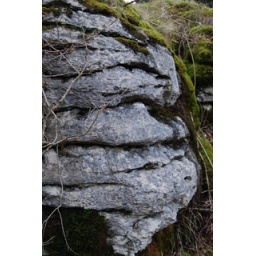
Old man's face in the rock